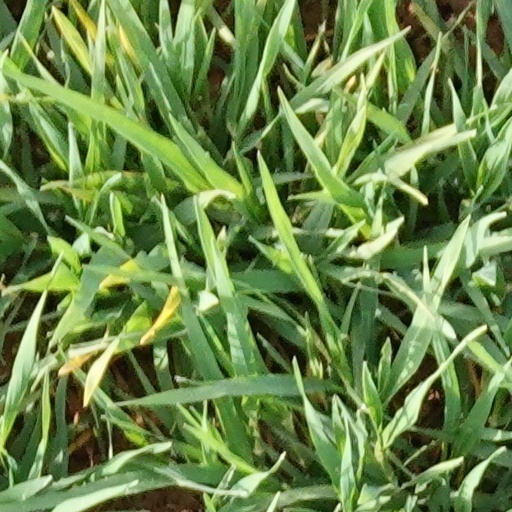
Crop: wheat